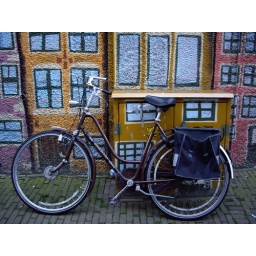
A bike in a street of Leeuwarden. This is really dutch.